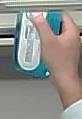
Product: sensodyne_mouthwash